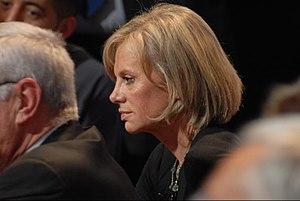
Élisabeth Guigou, née Vallier le 6 août 1946 à Marrakech, est une femme politique française.